Soviet Volunteer Group

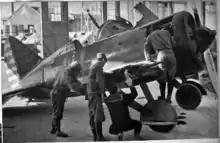
Japanese aircraft engineers examine a captured Soviet I-16 fighter.

Although the personnel were briefed on the situation in China and the importance of their participation in the fight against Japan, they were not volunteers; Soviet Air Force commander Aleksandr Loktionov and his deputy Yakov Smushkevich selected the personnel for the Soviet Volunteer Group. At its peak the Soviet Volunteer Group numbered 3,665 personnel, including doctors, drivers, mechanics, meteorologists, cryptographers, radio operators, airfield managers and pilots. 2,000 of these were pilots and 1,000 took part in combat missions. Some of them had been sent directly from the front lines of the Spanish Civil War where the Soviets also had a sizeable military mission. Of the aircraft supplied, half were turned over to the Chinese Air Force and half were flown and maintained by Soviet personnel. The Soviet air units were stationed at bases near the cities of Nanjing, Hankou, and Chongqing, and at Lanzhou in China's northwest at the terminus of the Soviet supply route. On 13 December 1937, the former temporary capital of Nanjing fell to the Japanese, turning the aerodrome of Xiangyang into the main Soviet base. 200 Soviet pilots took part in the defense of the new capital, Hankou, flying in mixed squadrons along with Chinese pilots.